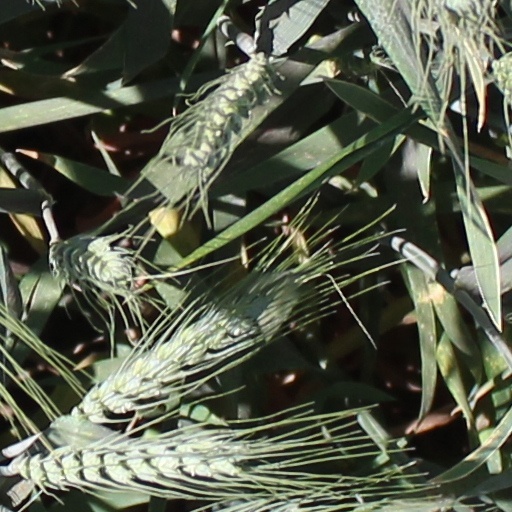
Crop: wheat